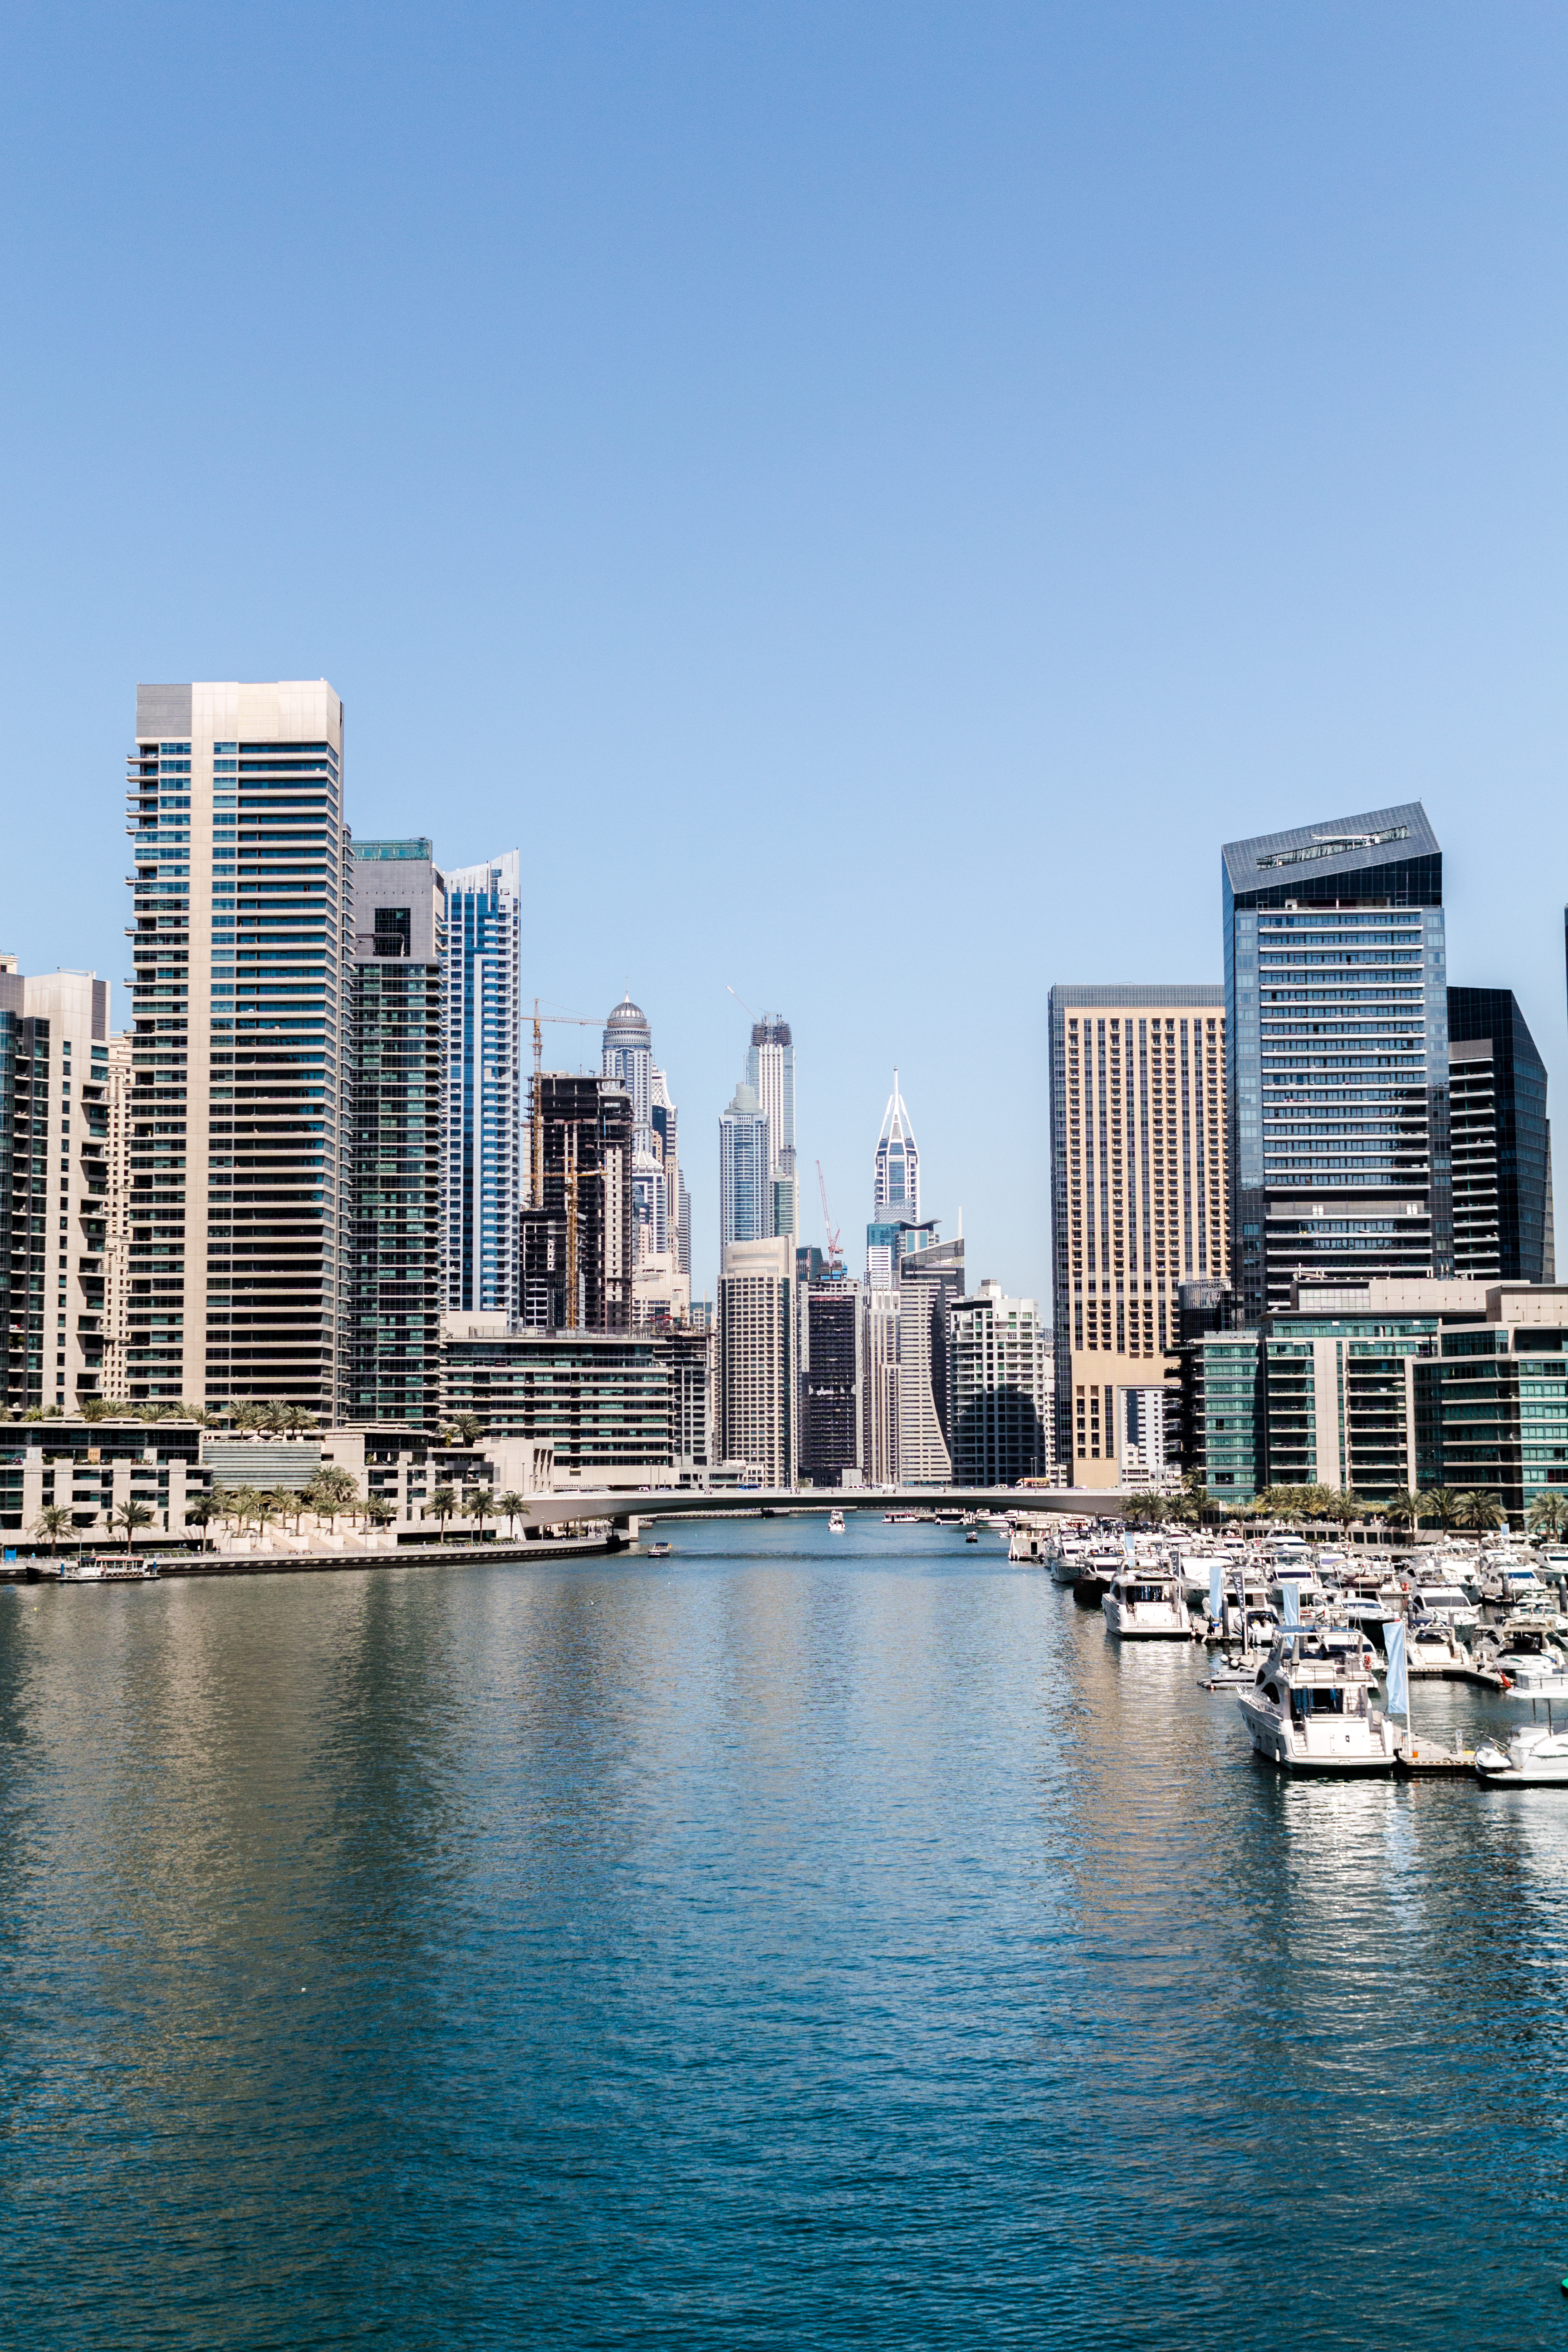
dubai, marina, yachts, buildings, sea, luxury, skyscraper, city, metropolitan area, cityscape, skyline, urban area, daytime, sky, metropolis, human settlement, downtown, landmark, tower block, architecture, building, waterway, water, reflection, river, real estate, condominium, mixed use, harbor, tourism, tower, horizon, cloud, corporate headquarters, commercial building, vacation, vehicle, bay, world, ocean, channel